American premieres of Dmitri Shostakovich's Symphony No. 7

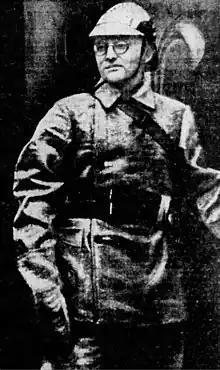
Shostakovich in his firefighting uniform in 1941. A photograph similar to this one became the basis of the cover for the July 20, 1942, issue of "Time".

The first American press report of the Symphony No. 7 emerged from the "Romanul American" on January 3, 1942, a Romanian-language newspaper, which stated that Shostakovich had recently composed a symphony "dedicated to the defenders of Leningrad"; on January 24, the "St. Louis Post-Dispatch" mentioned it in an article about the siege. On February 6, the Embassy of the Soviet Union in the United States issued a press release confirming that the symphony was completed and was being premiered imminently. This was followed by more extensive reports on February 7, which included Shostakovich's remarks that the symphony was "devoted to the events of 1941—war." On March 2, the Associated Press reported on one of the three dress rehearsals for the symphony's premiere that had occurred at noon the day before.